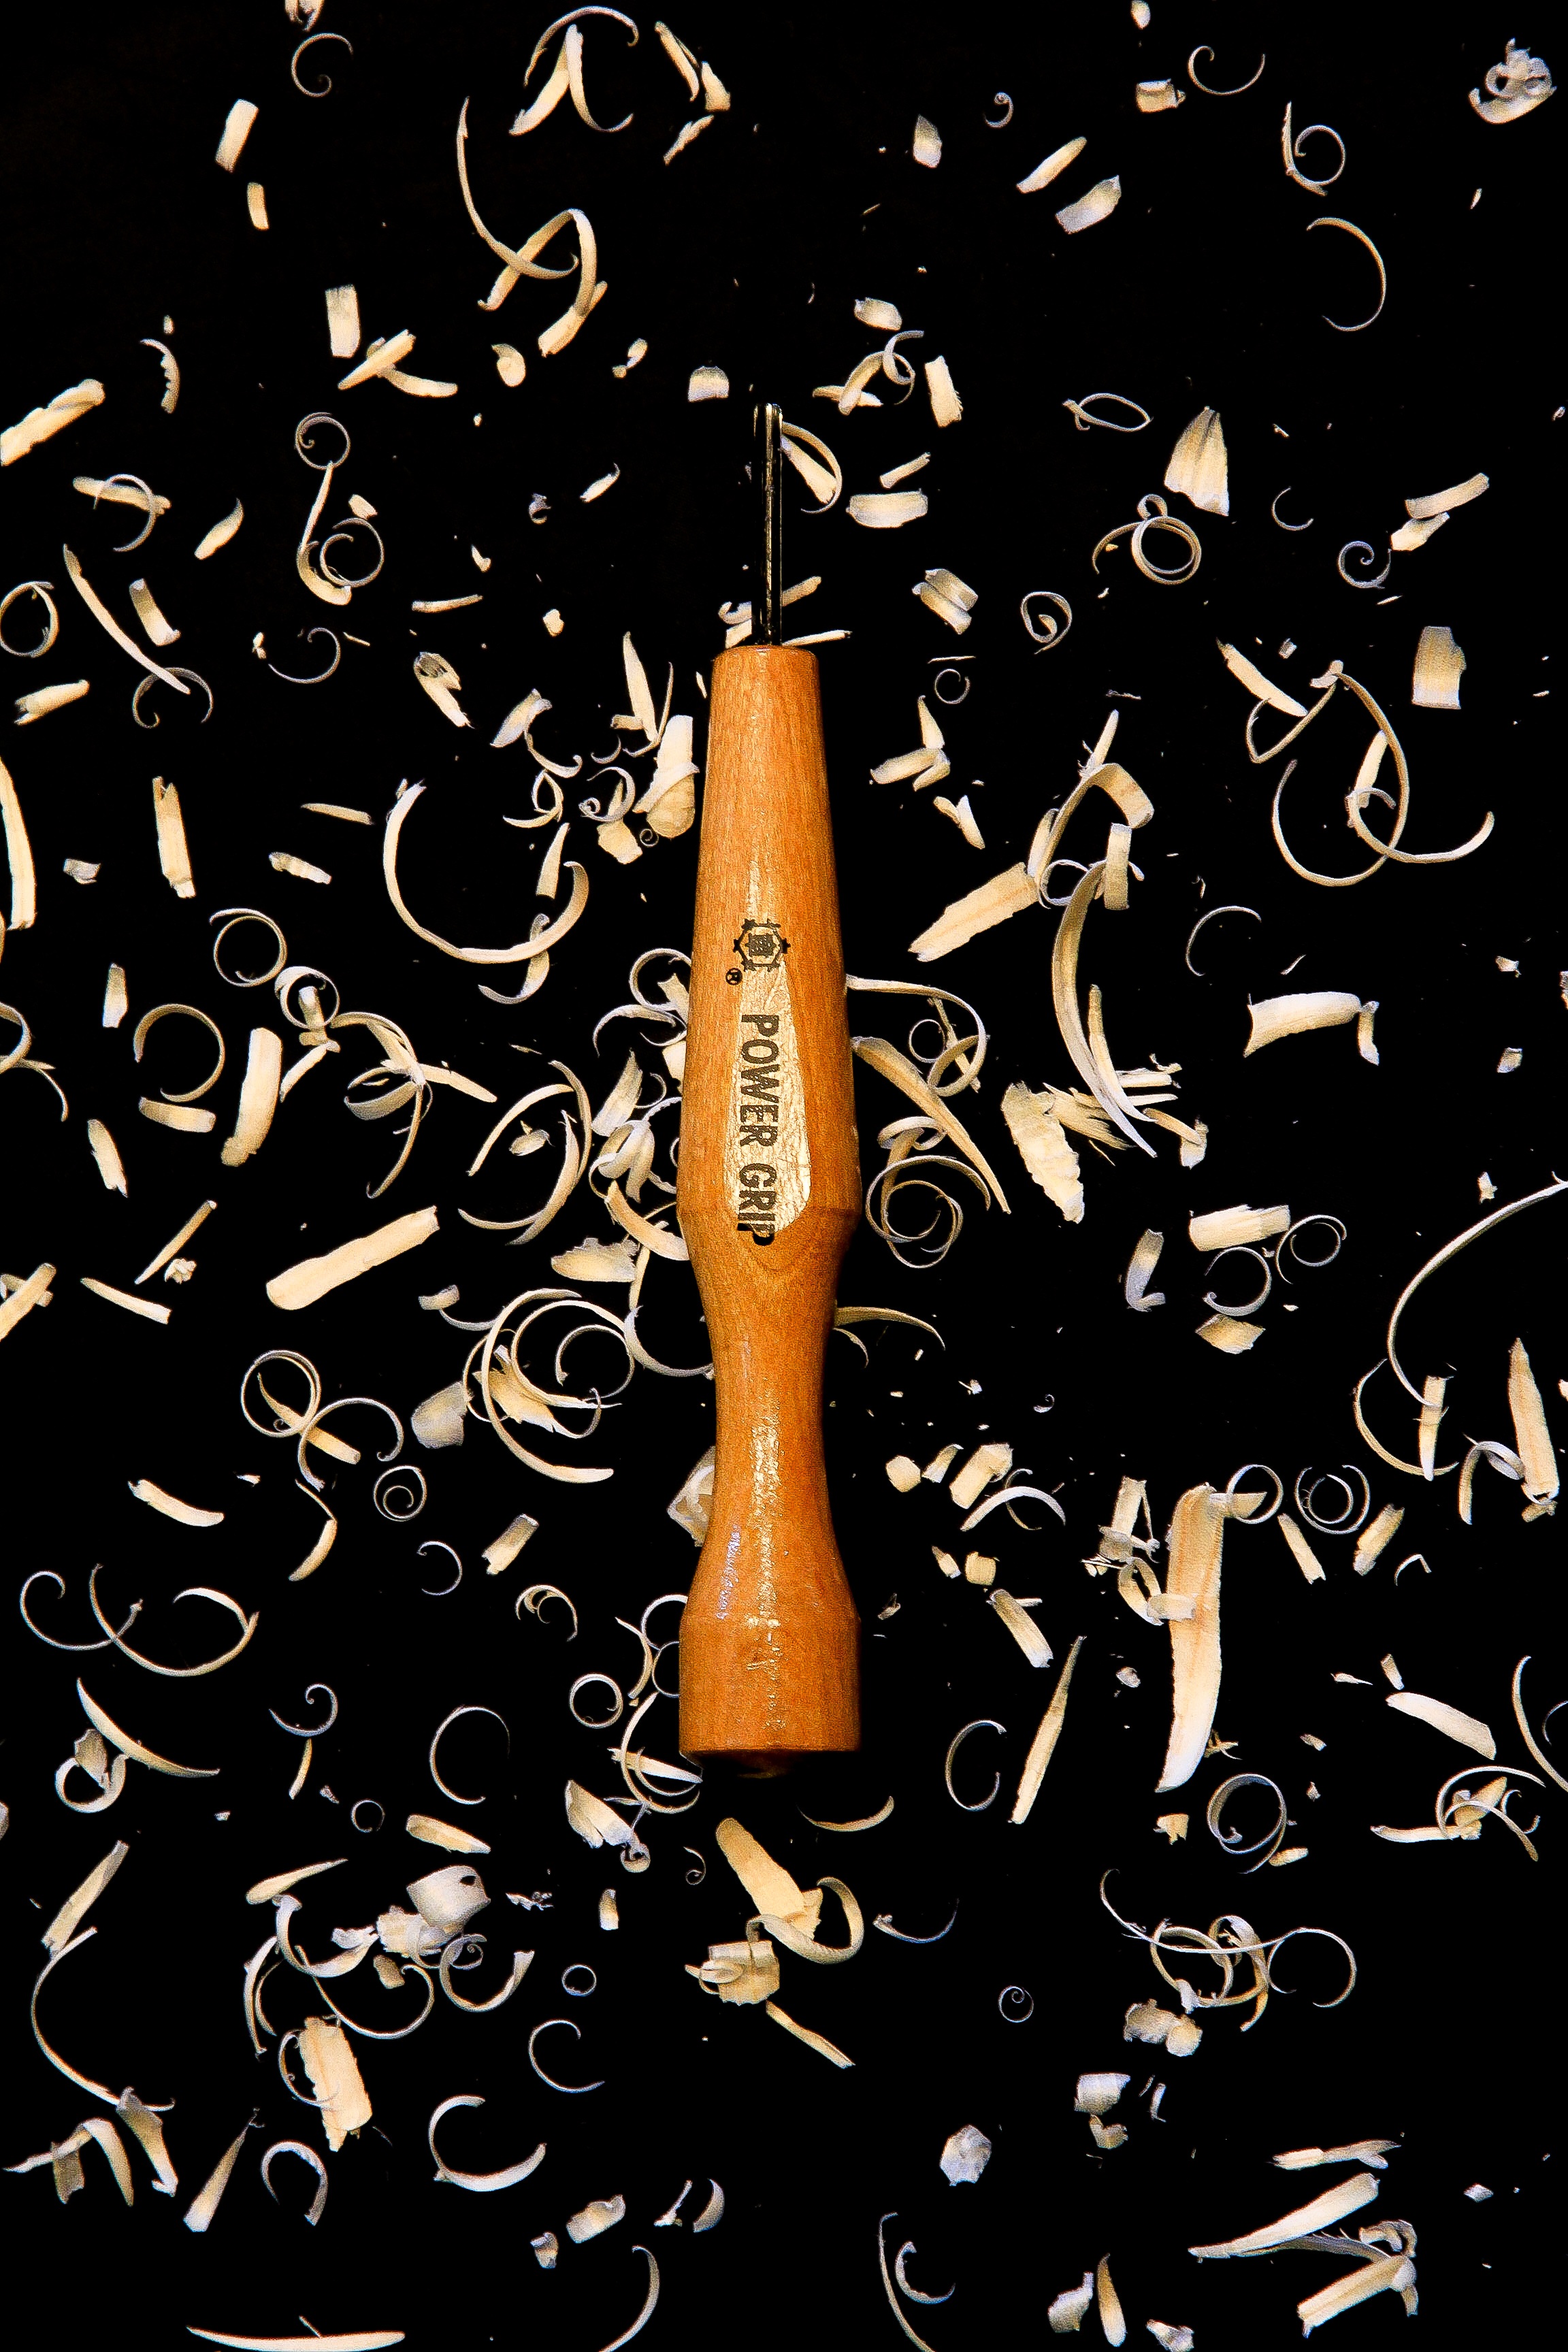
work, wood, number, tool, pattern, craft, material, font, art, illustration, design, woodwork, carpentry, shavings, champagne, calligraphy, carving, chips